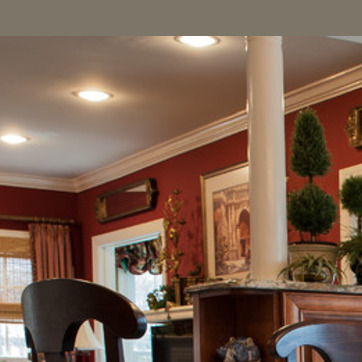
Material: painted